Nicodemus Krotkov

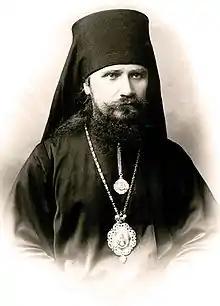
Nicodemius in 1908

Nicodemius (born "Nikolai Vasilyevich Krotkov"; – 21 August 1938) was a bishop of the Russian Orthodox Church, later the Archbishop of Kostroma and Galich.